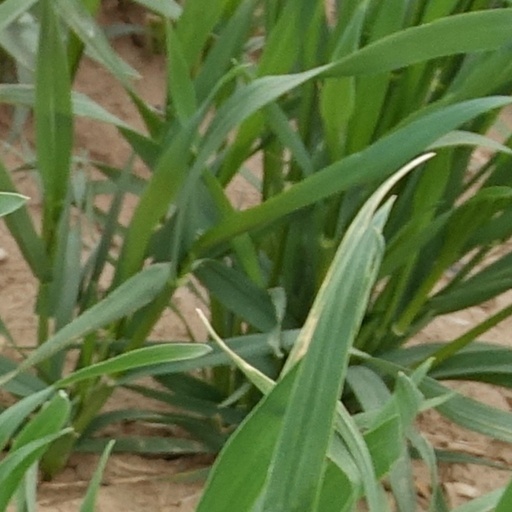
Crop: wheat